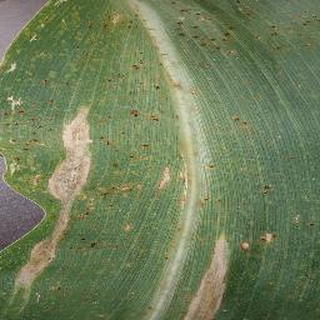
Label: corn_northern_leaf_blight